Thomas Urswick

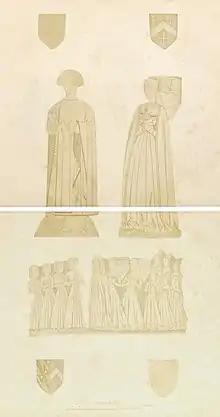
Thomas Urswyk and his family. Memorial brass from the church of Saints Peter and Paul, Dagenham

Sir Thomas Urswick (c.1415–1479), also referred to as Urswyk or Urswyck, was an English lawyer who became recorder of London and Chief Baron of the Exchequer. He was one of the leading citizens of London who admitted Edward IV into the city in 1471, which led to the imprisonment and death of Henry VI.